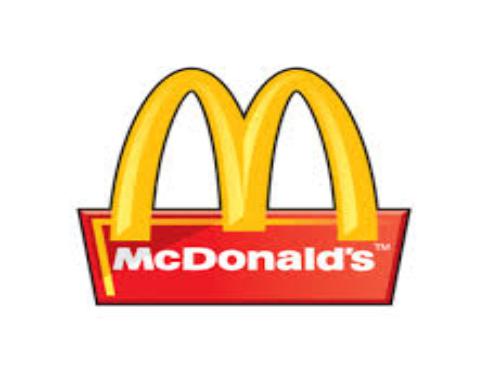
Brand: McDonald's
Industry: Food